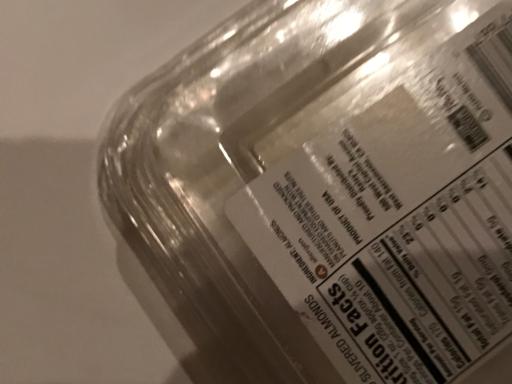
Waste category: plastic